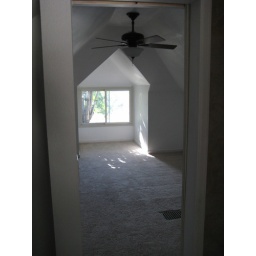
view of west-facing window in master suite from bathroom door